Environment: real
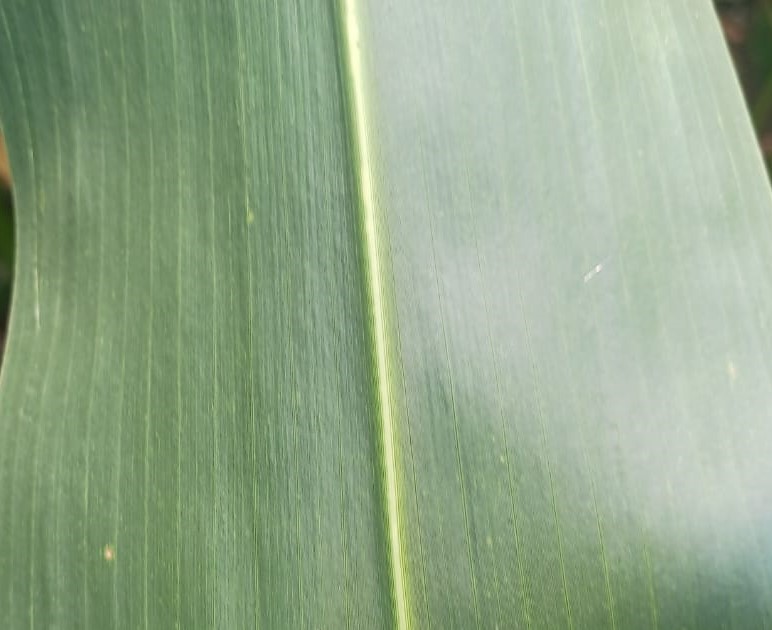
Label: healthy